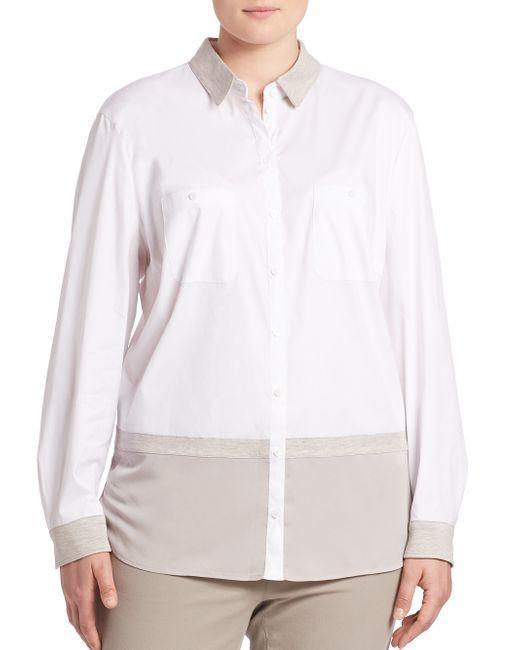
Formelles Hemd aus weißer und grauer Baumwolle in Blockfarben